Vendsyssel Line

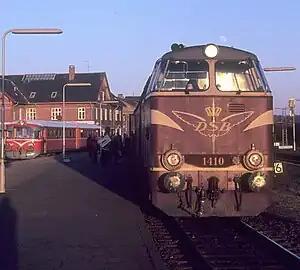
DSB train on the Vendsyssel Line calling at Hjørring in 1975. To the left a local train ready to depart for Hirtshals.

In 1972, several stations (including , and ) were closed. In 2003, however, two new stations (in Aalborg, south of the Limfjord) and (in Nørresundby, about north of the old station) were opened as part of Aalborg Commuter Rail. In 2021, a new station was opened in the eastern part of Hjørring.